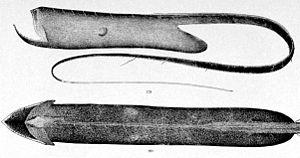
Cet article liste les familles de poissons, classées par nom scientifique en ordre alphabétique.